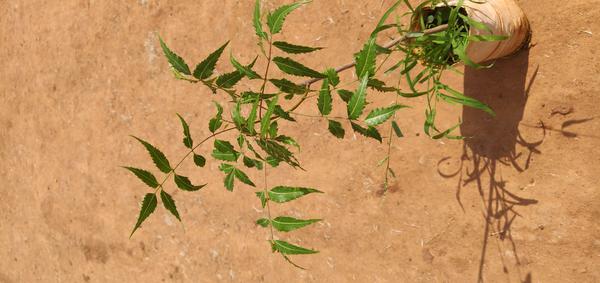
Plant: Neem